Kimora Blac

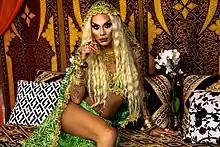
Kimora Blac in 2018

In September 2017, Kimora Blac recreated the September 2014 cover of "Paper" magazine with Kim Kardashian, which was given positive reception by Kardashian on Twitter.